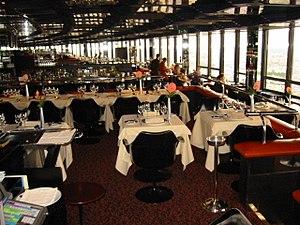
Restaurant le ciel de Paris de la Tour Montparnasse à Paris
La tour Montparnasse est le plus haut gratte-ciel de Paris intra-muros, situé dans le quartier Necker de Paris. Sa hauteur de 209 m en a fait pendant près de quarante ans l'immeuble le plus haut de France, jusqu'à l'achèvement, à Courbevoie - La Défense en 2011, de la tour First.
Le Ciel de Paris est un bar-restaurant panoramique semi-gastronomique, situé au 56ᵉ et avant-dernier étage de la tour Montparnasse, dans le 15ᵉ arrondissement de Paris. Avec une altitude de 210 mètres, c'est un des plus hauts restaurants d'Europe, et le plus haut de Paris intra-muros, avec point de vue panoramique sur les toits de Paris.